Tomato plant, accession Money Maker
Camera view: bottom (45 deg); turntable rotation: 240 degrees
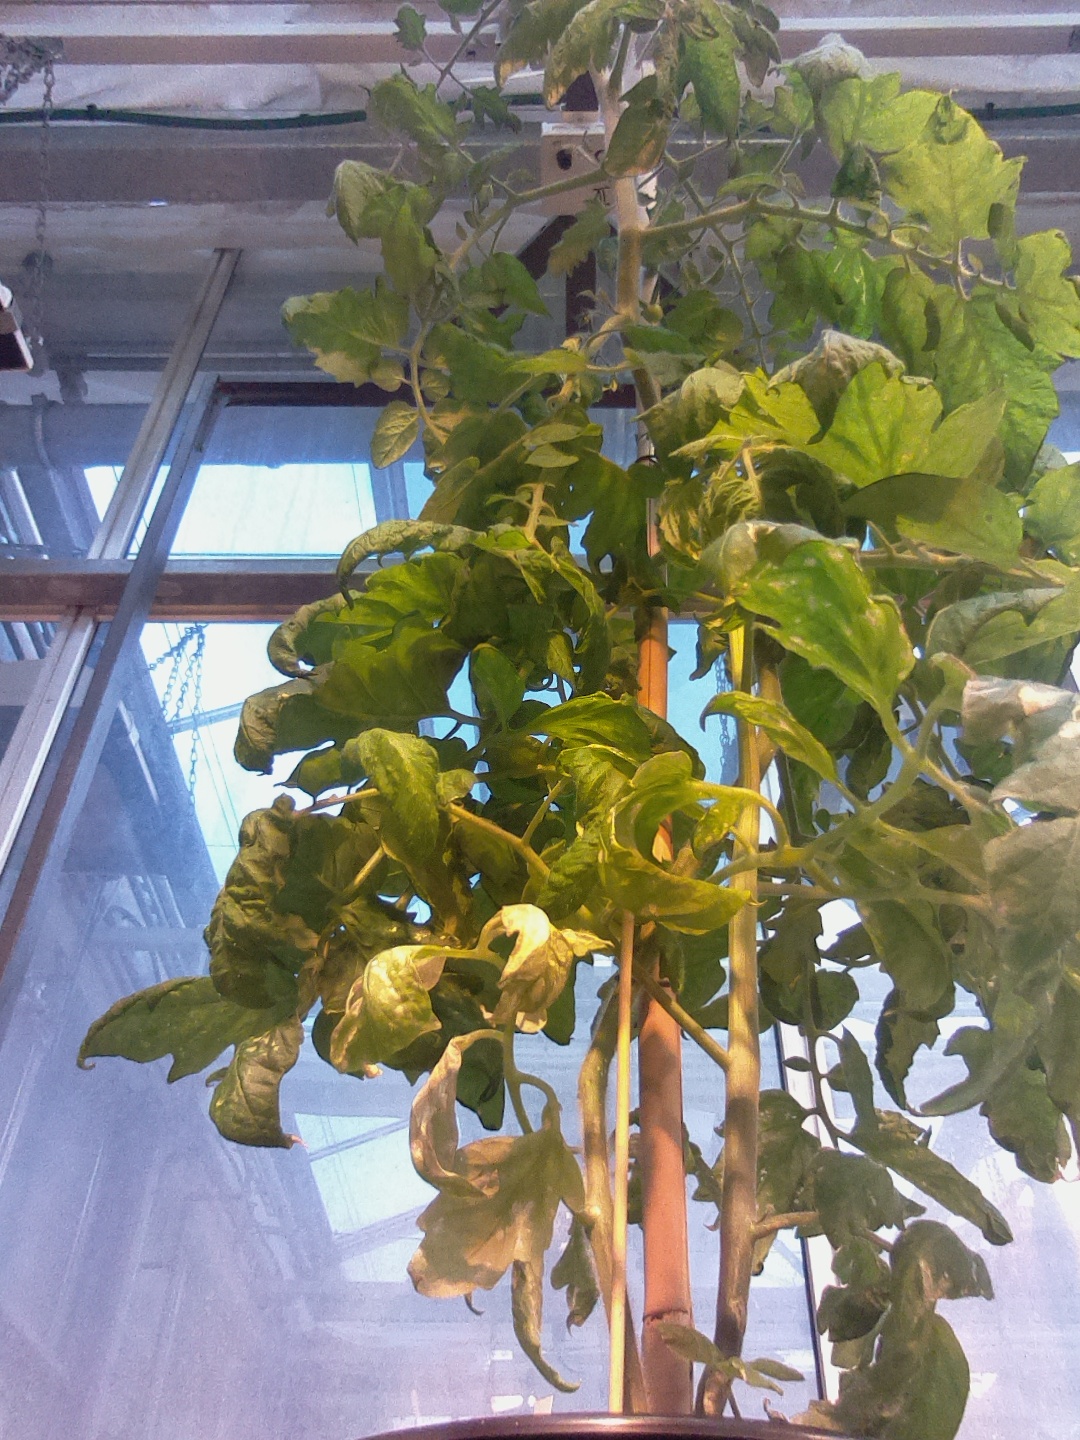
BBCH growth stage 68: Full flowering, 80%-90% of flowers open, more petals falling